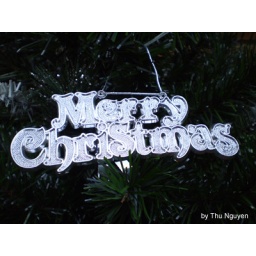
Merry Christmas! Taken from the fake pine tree in my garden.